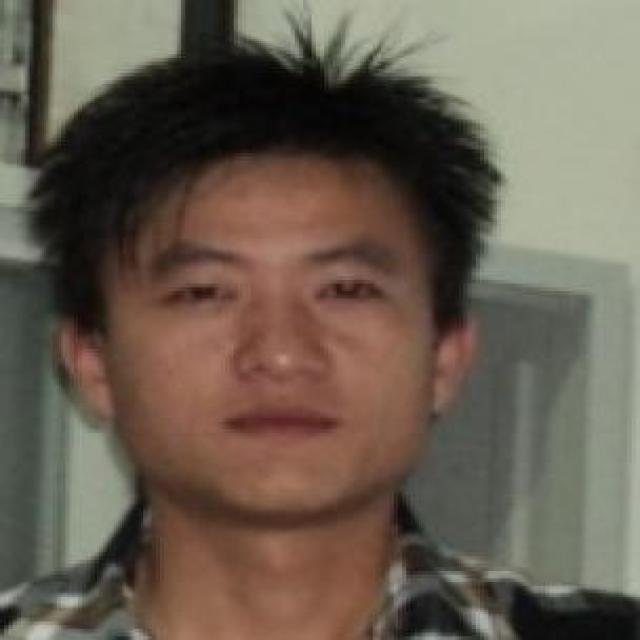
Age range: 21-44